Ikhshidid dynasty

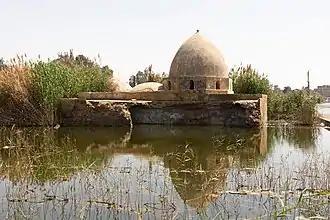
The Mashhad (Mausoleum) of Al-Tabataba (erected in 943 CE) in Cairo is the only remaining monument of the Ikhshidid period.

Muhammad ibn Ra'iq took over Syria in 939, which threatened Egypt. Enraged, ibn Tughj threatened to recognise the Fatimids, the Abbasids' enemy as the Abbasid caliph did not formally declare for ibn Tughj, the de jure governor. Nonetheless, his simple goals resulted in mainly defensive actions and eventually came to terms with ibn Ra'iq where ibn Tughj would continue to have Egypt and the same for ibn Ra'iq in Syria, partitioned along Ramla-Tiberias. In 944, the governorships of Egypt, Syria and Hijaz were awarded for 30 years to ibn Tughj's family, and these posts would pass to his son, Abu'l-Qasim. In 942 he began striking coins in his own name, and the changes of power in Baghdad meant less central authority. In 945 he defeated Sayf al-Dawla, another adversary who took over Damascus, which resulted in a truce until his death in 946. Abu'l-Qasim inherited the conflict with Sayf al-Dawla and fought him at Damascus, and al-Dawla soon occupied Aleppo in 947. There was a simultaneous revolt by Ghabun, governor of Middle Egypt, who managed to occupy Fustat before his death in the same year. Nonetheless, Kafur's continuation of the appeasement policy managed to negotiate a settlement between the Ikhshidids and the Hamdanids where Damascus became Egyptian again and the tribute to the Hamdanids stopped, with borders largely in line with "status quo ante bellum". This peace practically settled the Ikhshidid borders and left the Fatimids again as the main threat, with the Byzantines now the responsibility of the Hamdanids. Kafur wielded real authority following ibn Tughj's death in 946 and was highly regarded among contemporaries.